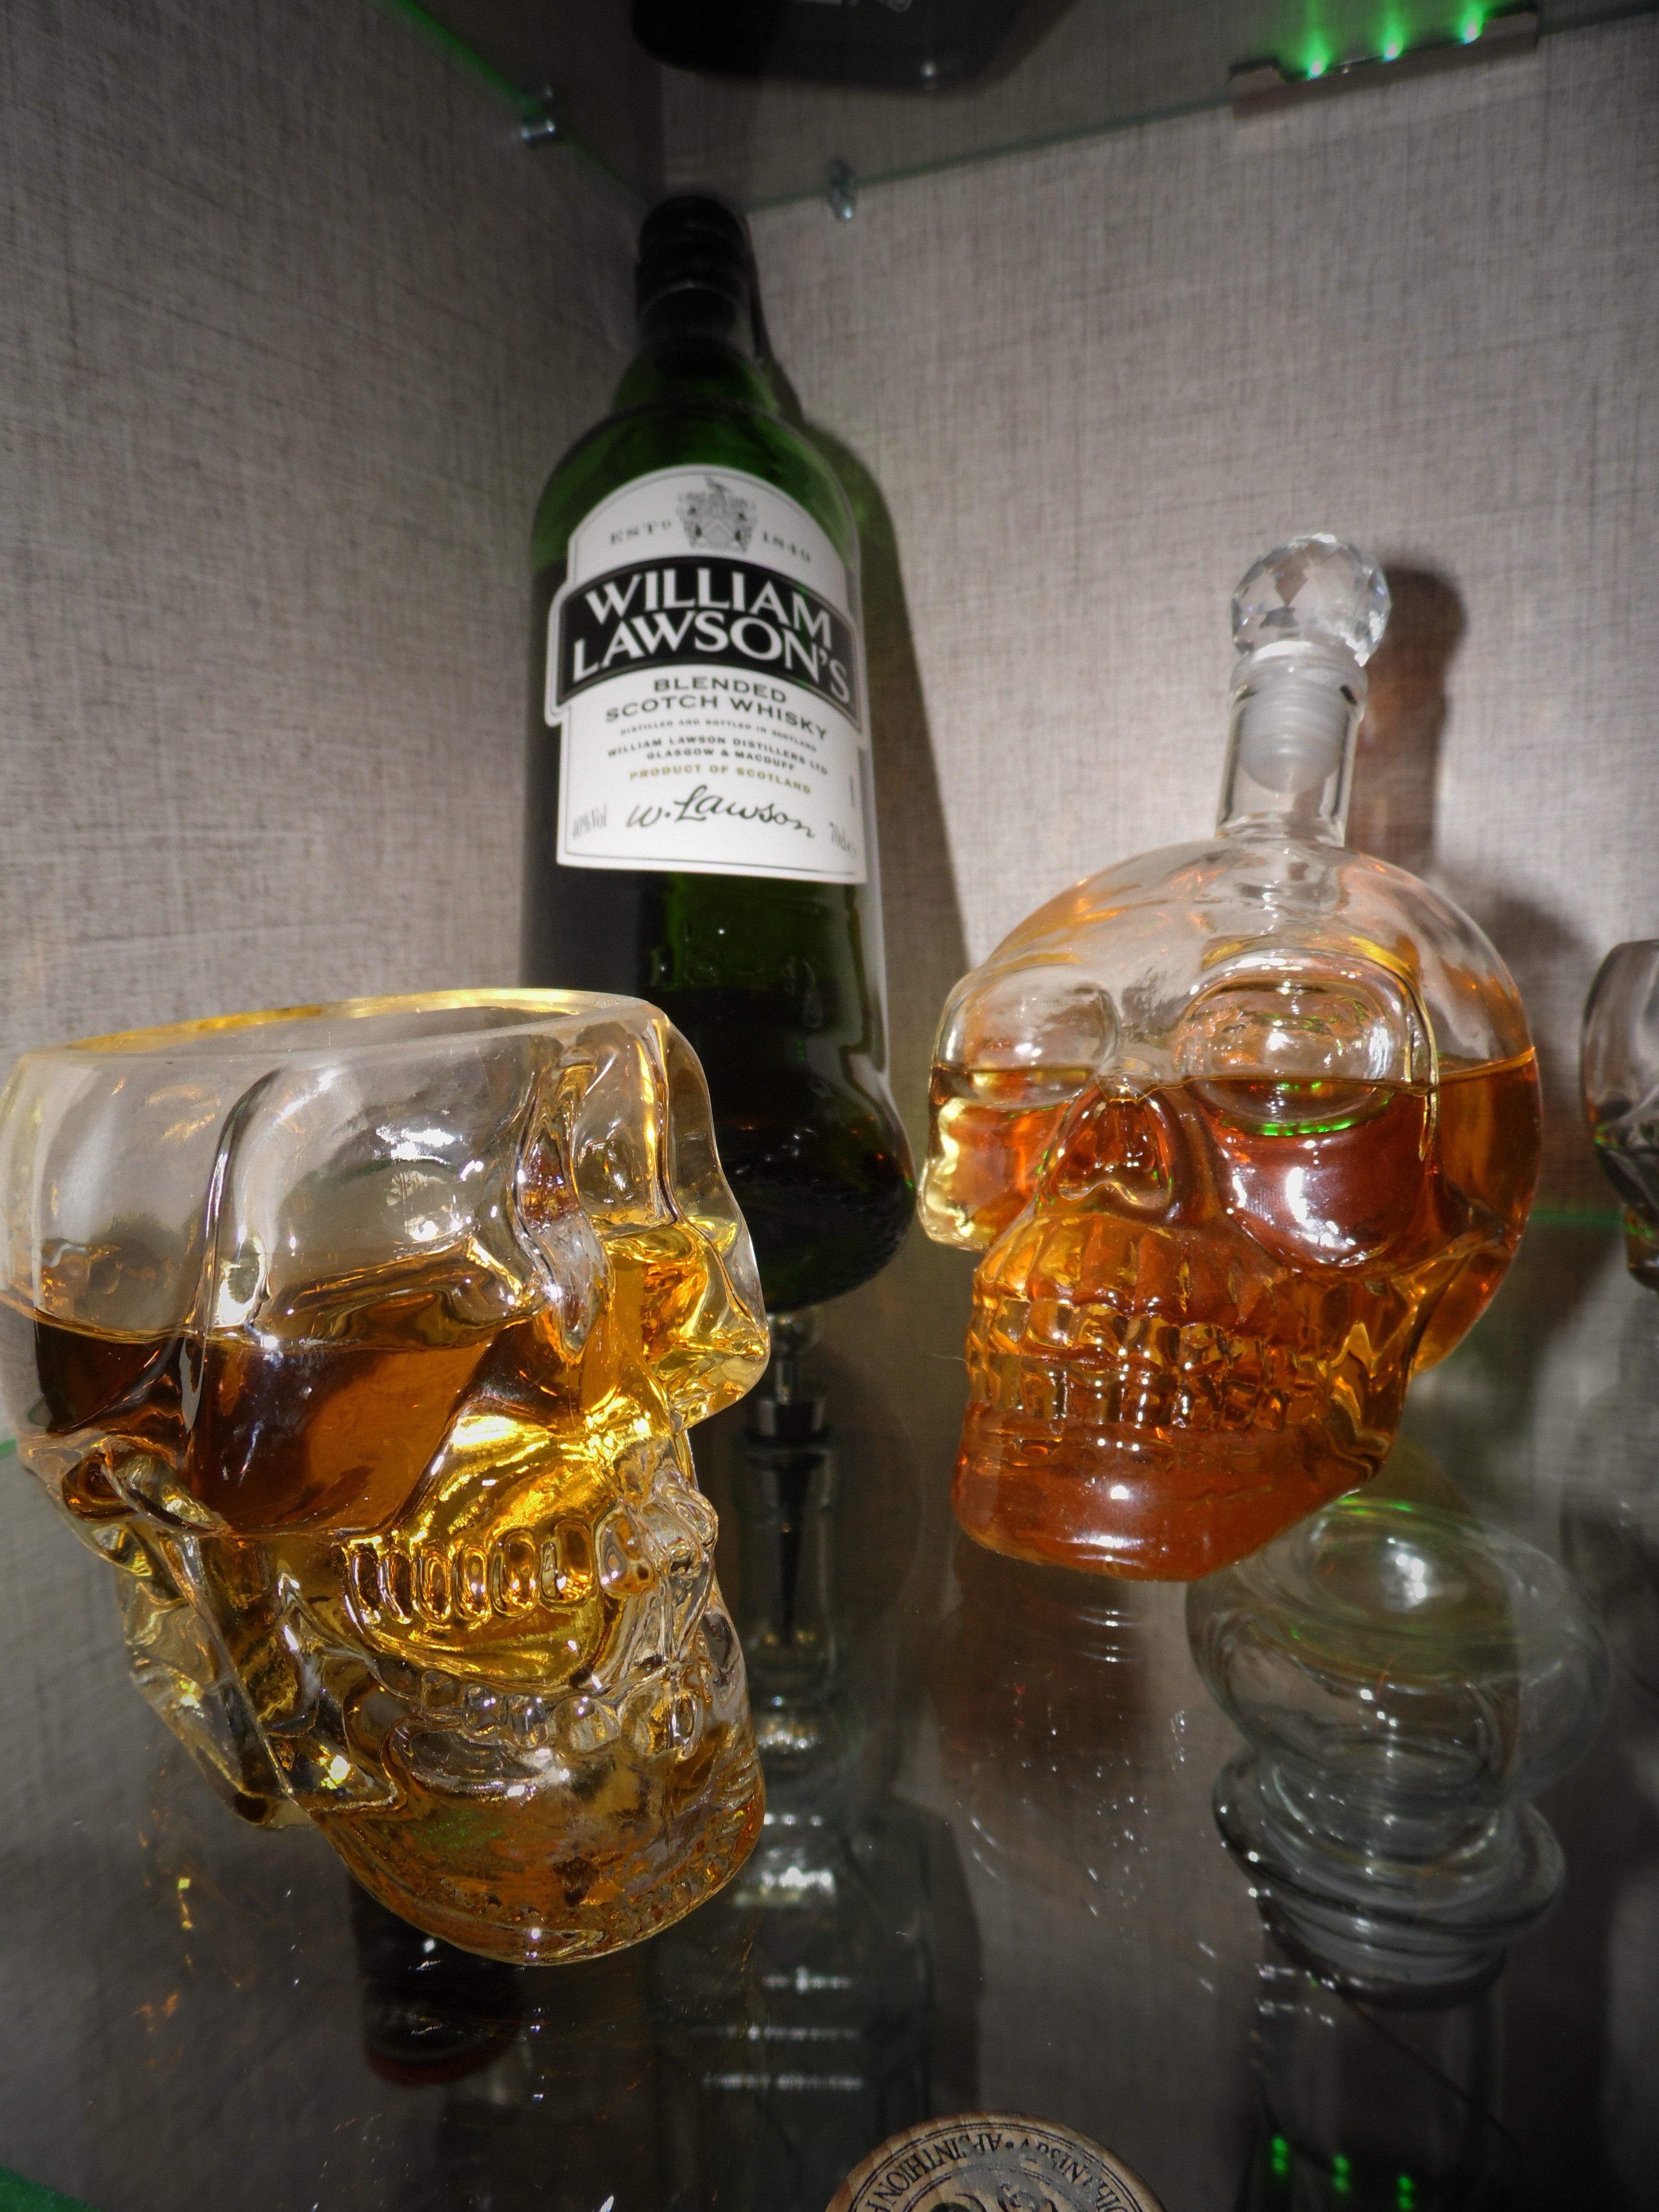
glass, cup, drink, bottle, alcohol, glass bottle, whiskey, whisky, liqueur, carafe, alcoholic beverage, distilled beverage, drinkware